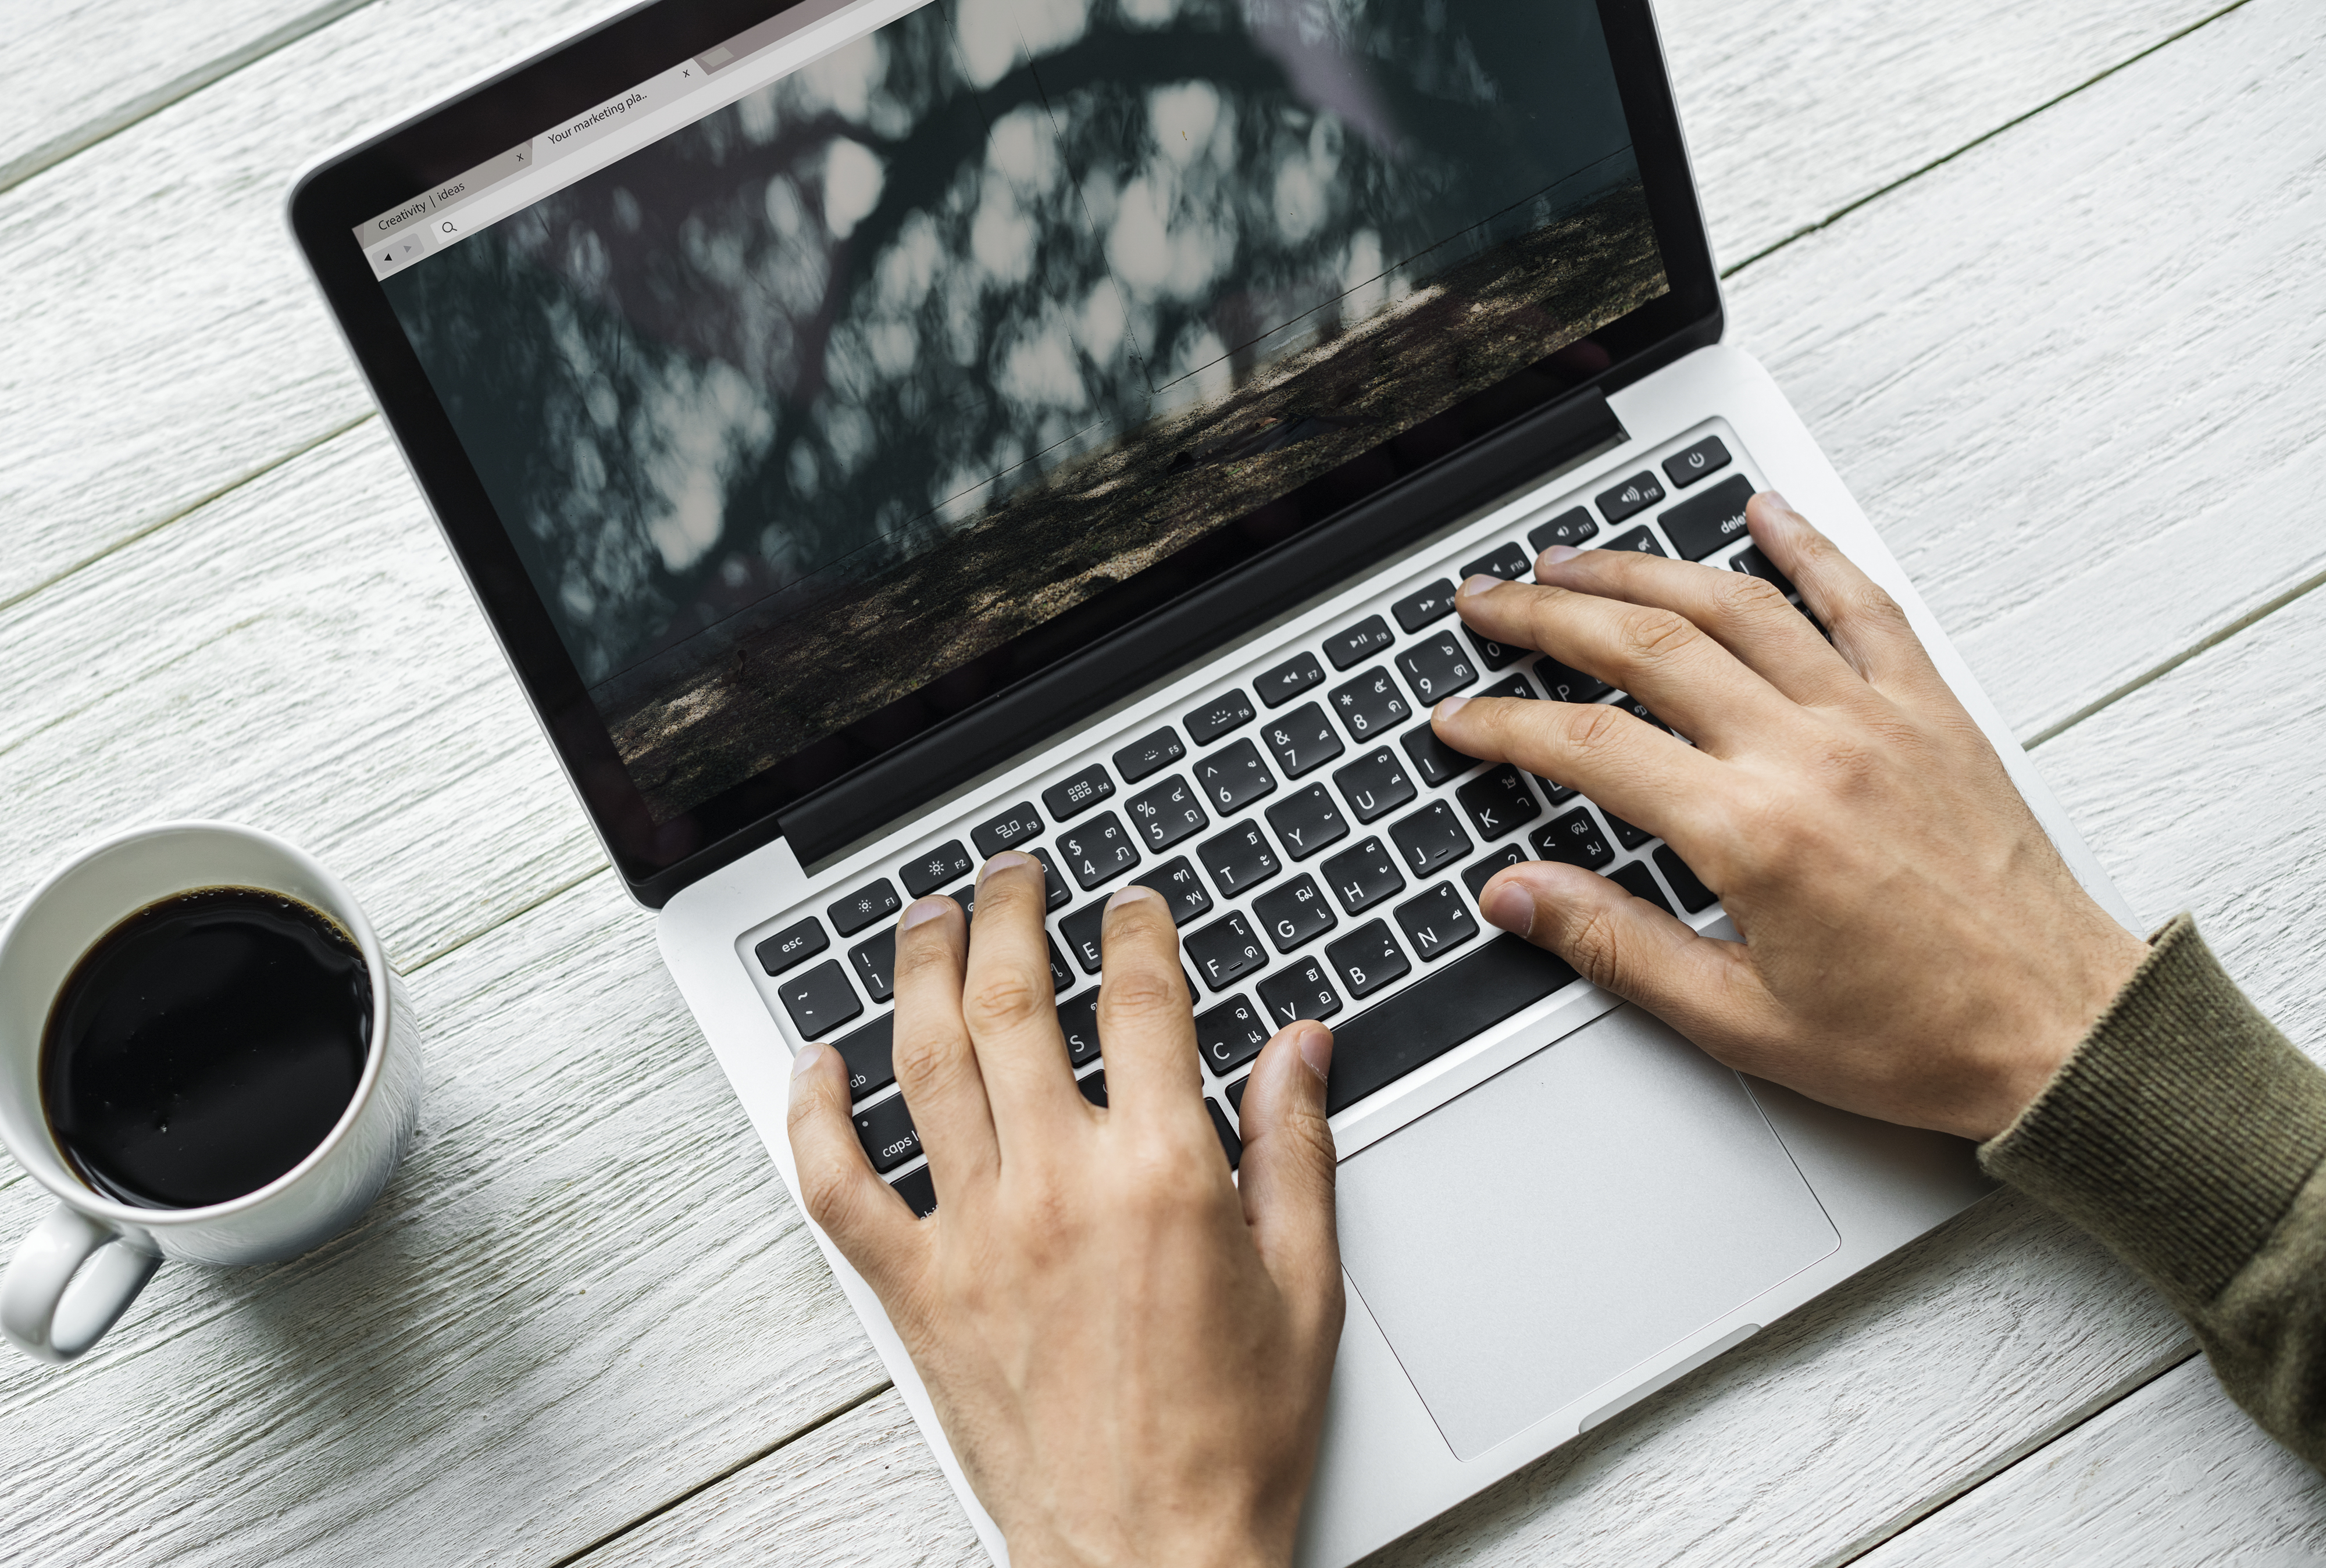
aerial, background, beverage, blog, blogger, browsing, cafe, coffee, communication, computer, connection, cup, daily, device, digital, drink, enjoying, grab, hand, hobby, home, hot drink, internet, keyboard, laptop, leisure, lifestyle, man, media, morning, mug, network, notebook, office, person, refreshing, routine, searching, social media, social network, technology, typing, using, wireless, wooden table, work, work from home, working, workspace, writer, product, electronic device